Sunny Hill Plantation

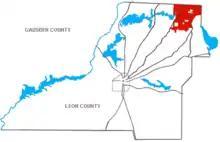
Location of Sunny Hill Plantation in 1947

Sunny Hill Plantation was a large hunting plantation in northern Leon County, Florida.